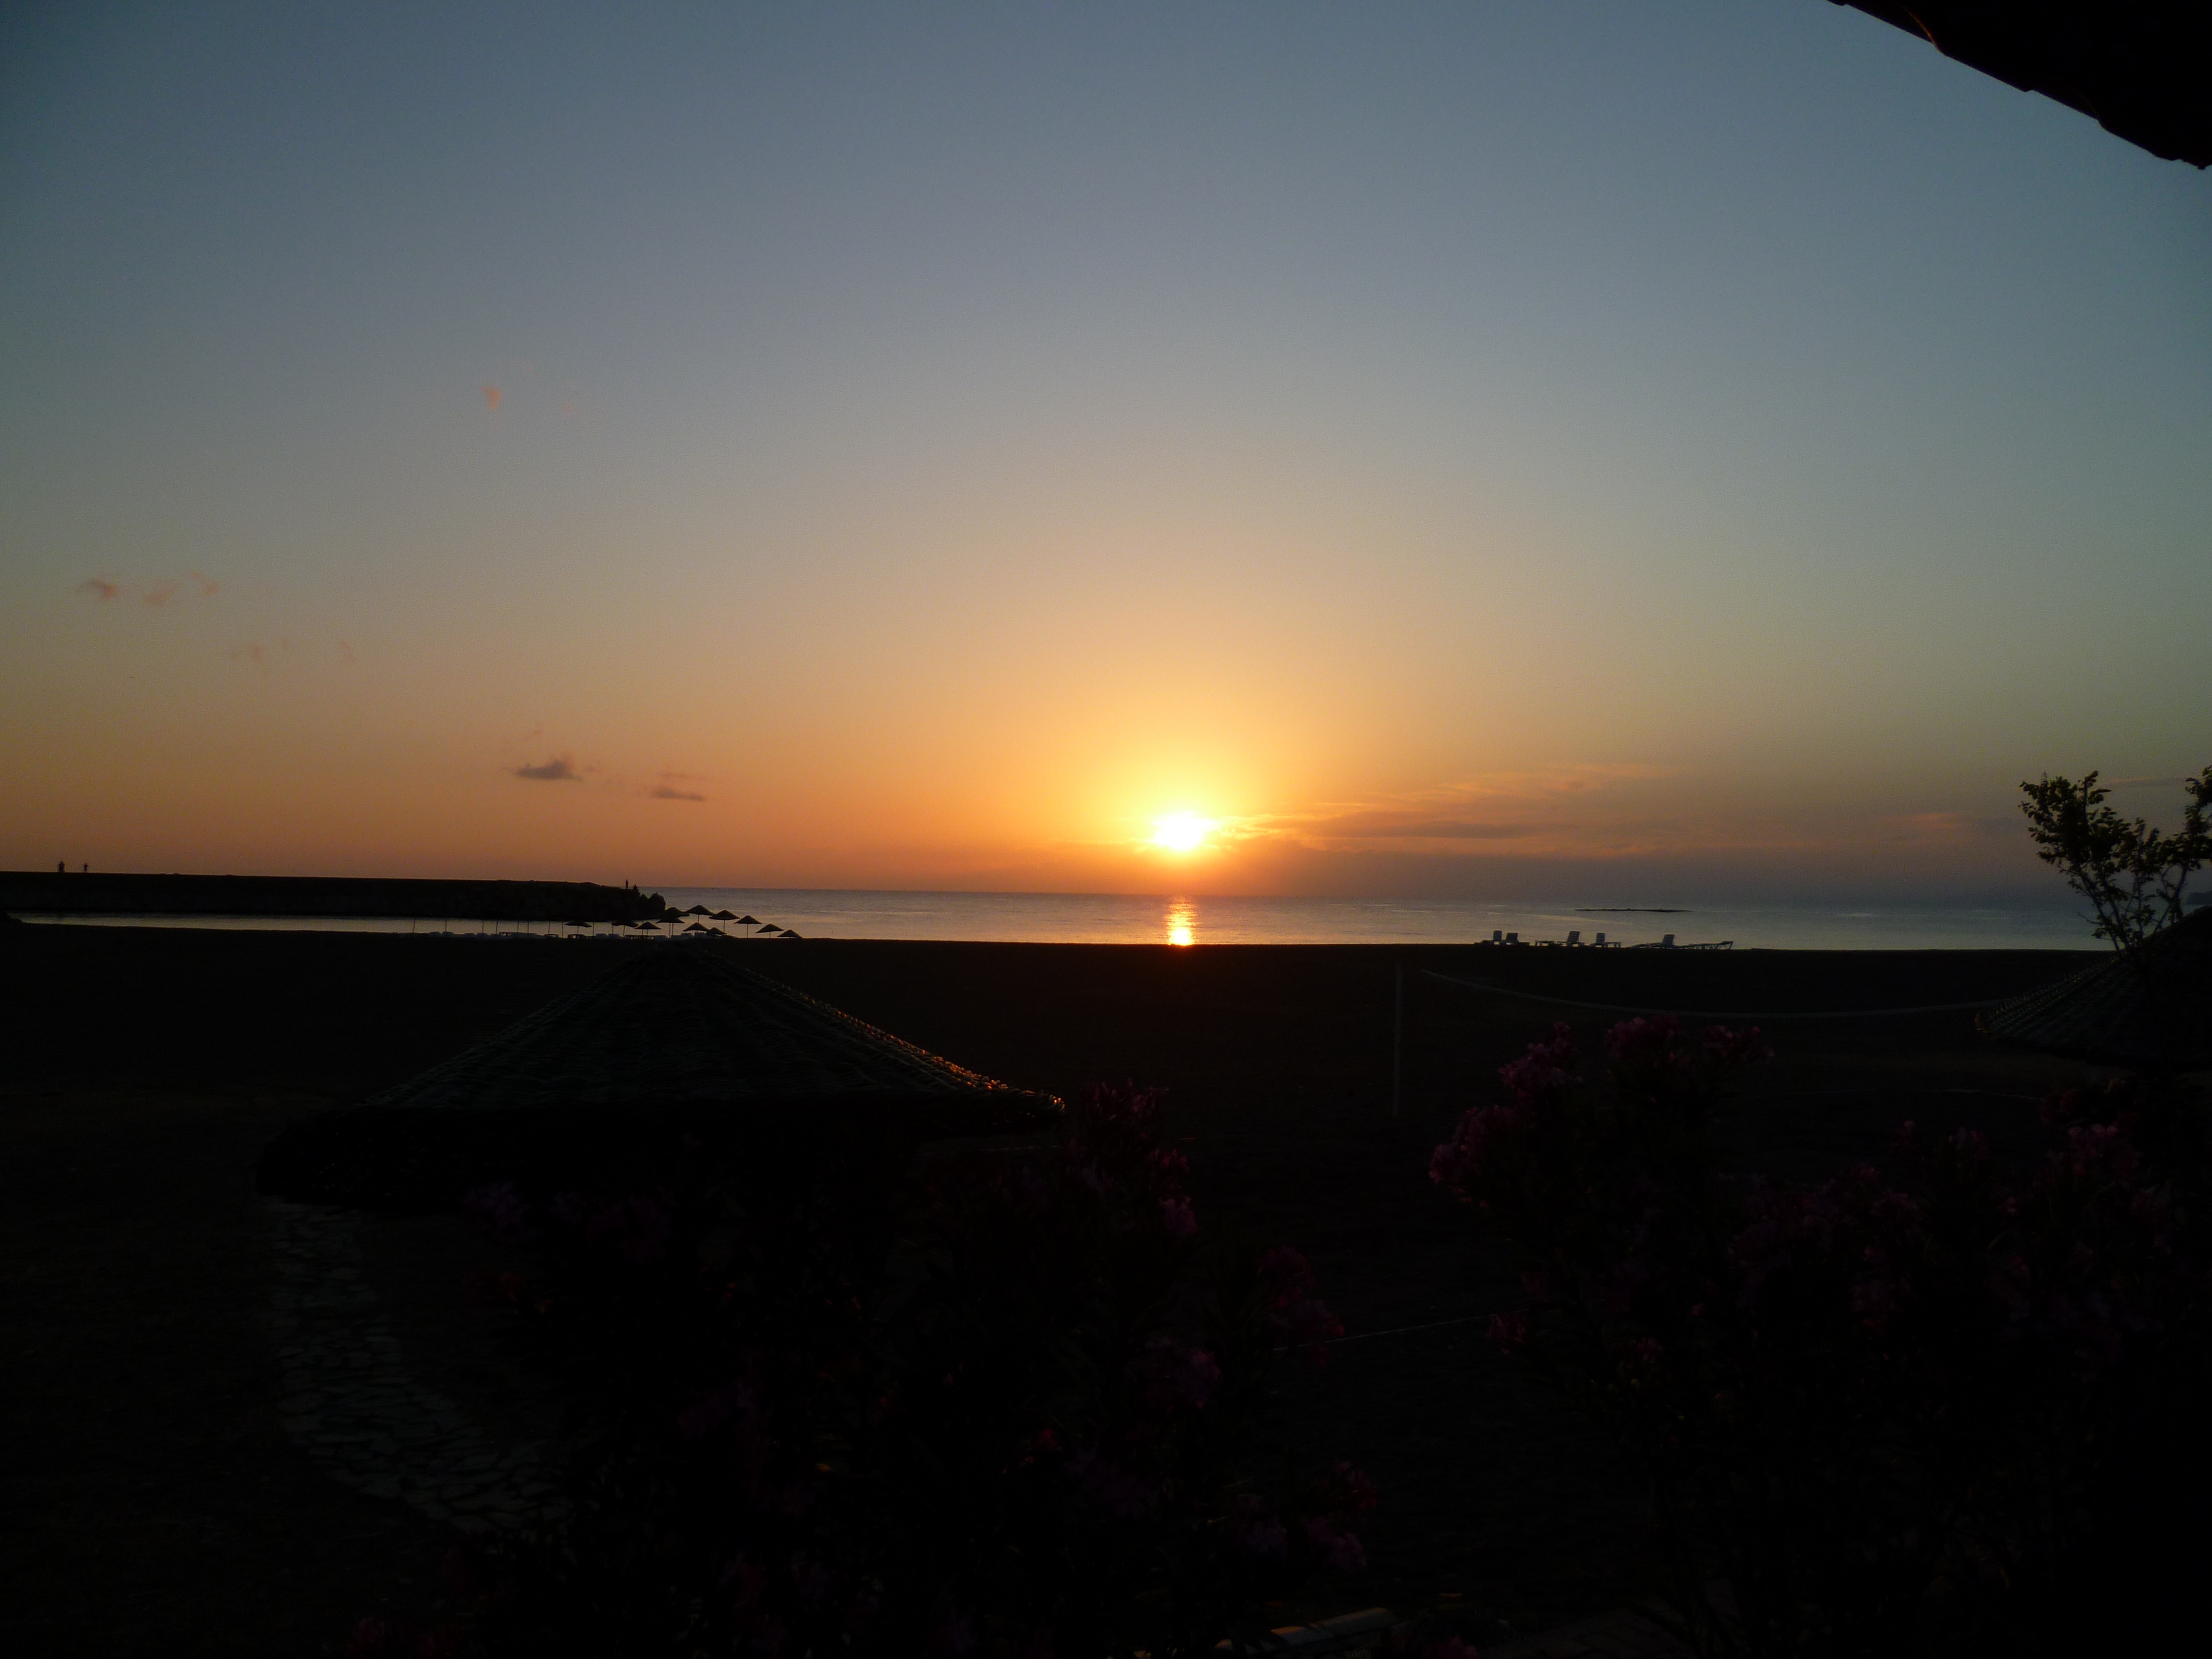
sea, horizon, cloud, sun, sunrise, sunset, sunlight, morning, dawn, atmosphere, dusk, evening, afterglow